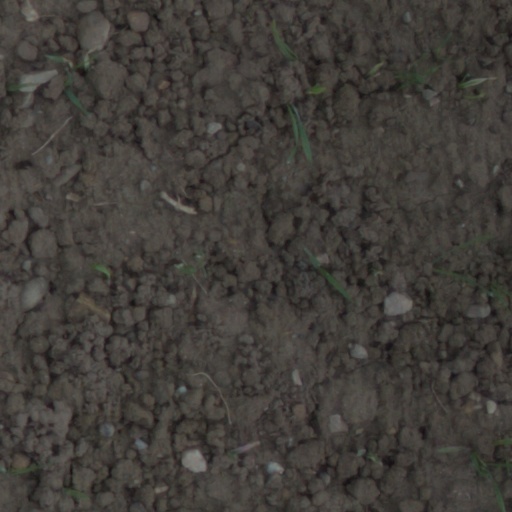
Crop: wheat